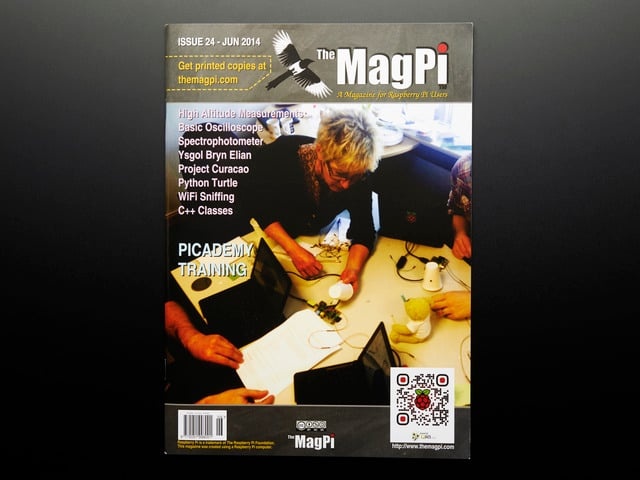
The MagPi - Issue 24
The MagPi - Issue 24 – hochwertiges Zubehör/Modul aus dem Adafruit‑Sortiment für Maker, Bildung und Profis. Einfache Inbetriebnahme und gute Dokumentation Zuverlässig im Alltag und im Labor Kompatibel mit gängigen Plattformen Weitere technische Details und Datenblätter finden Sie auf der Adafruit‑Produktseite (SKU 2640).
Brand: Adafruit
Category: Media > Magazines & Newspapers > Magazines > Professional Magazines